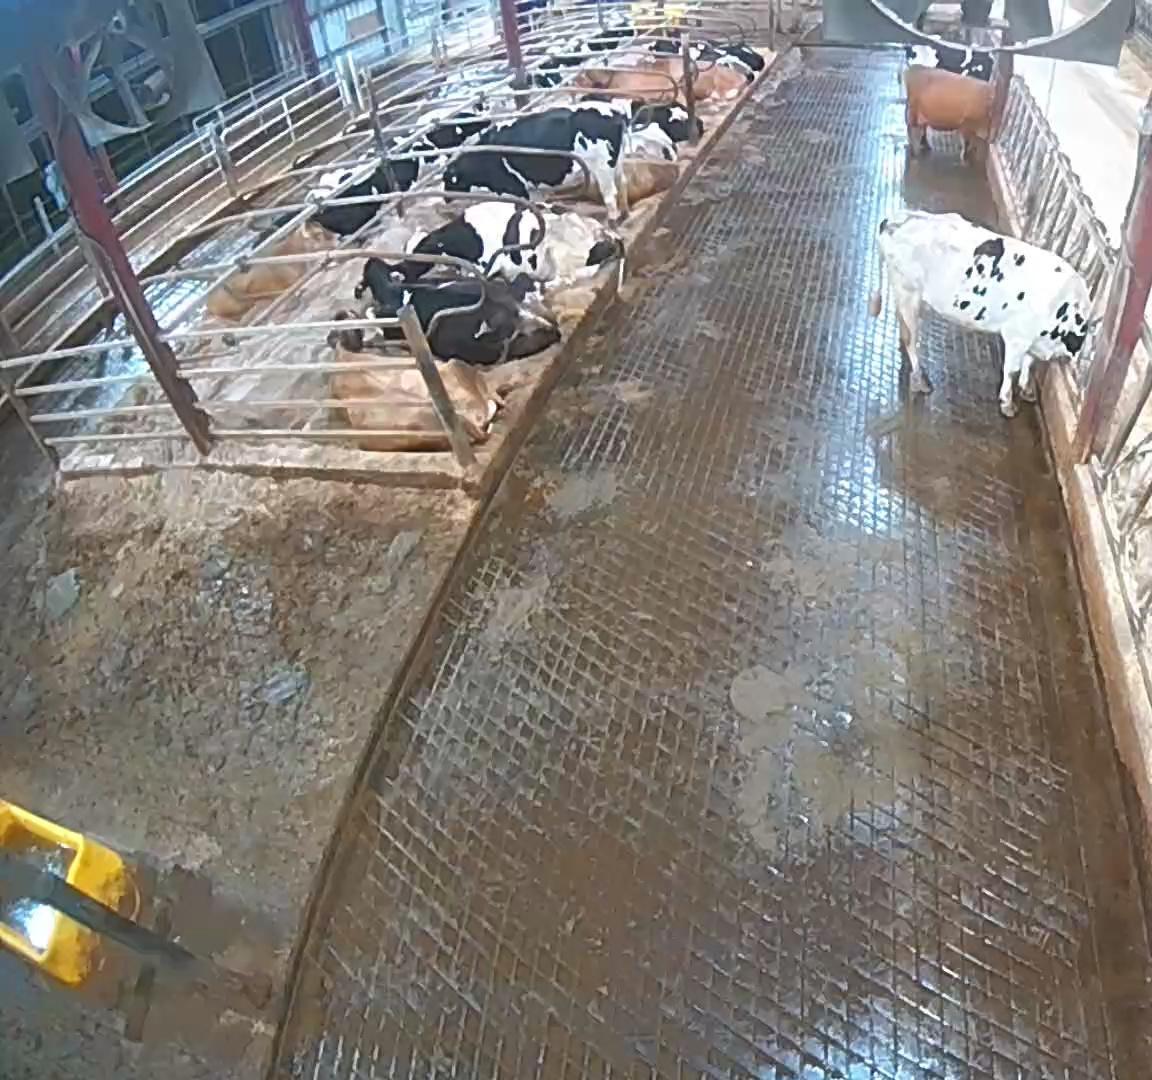
Number of cows: 13